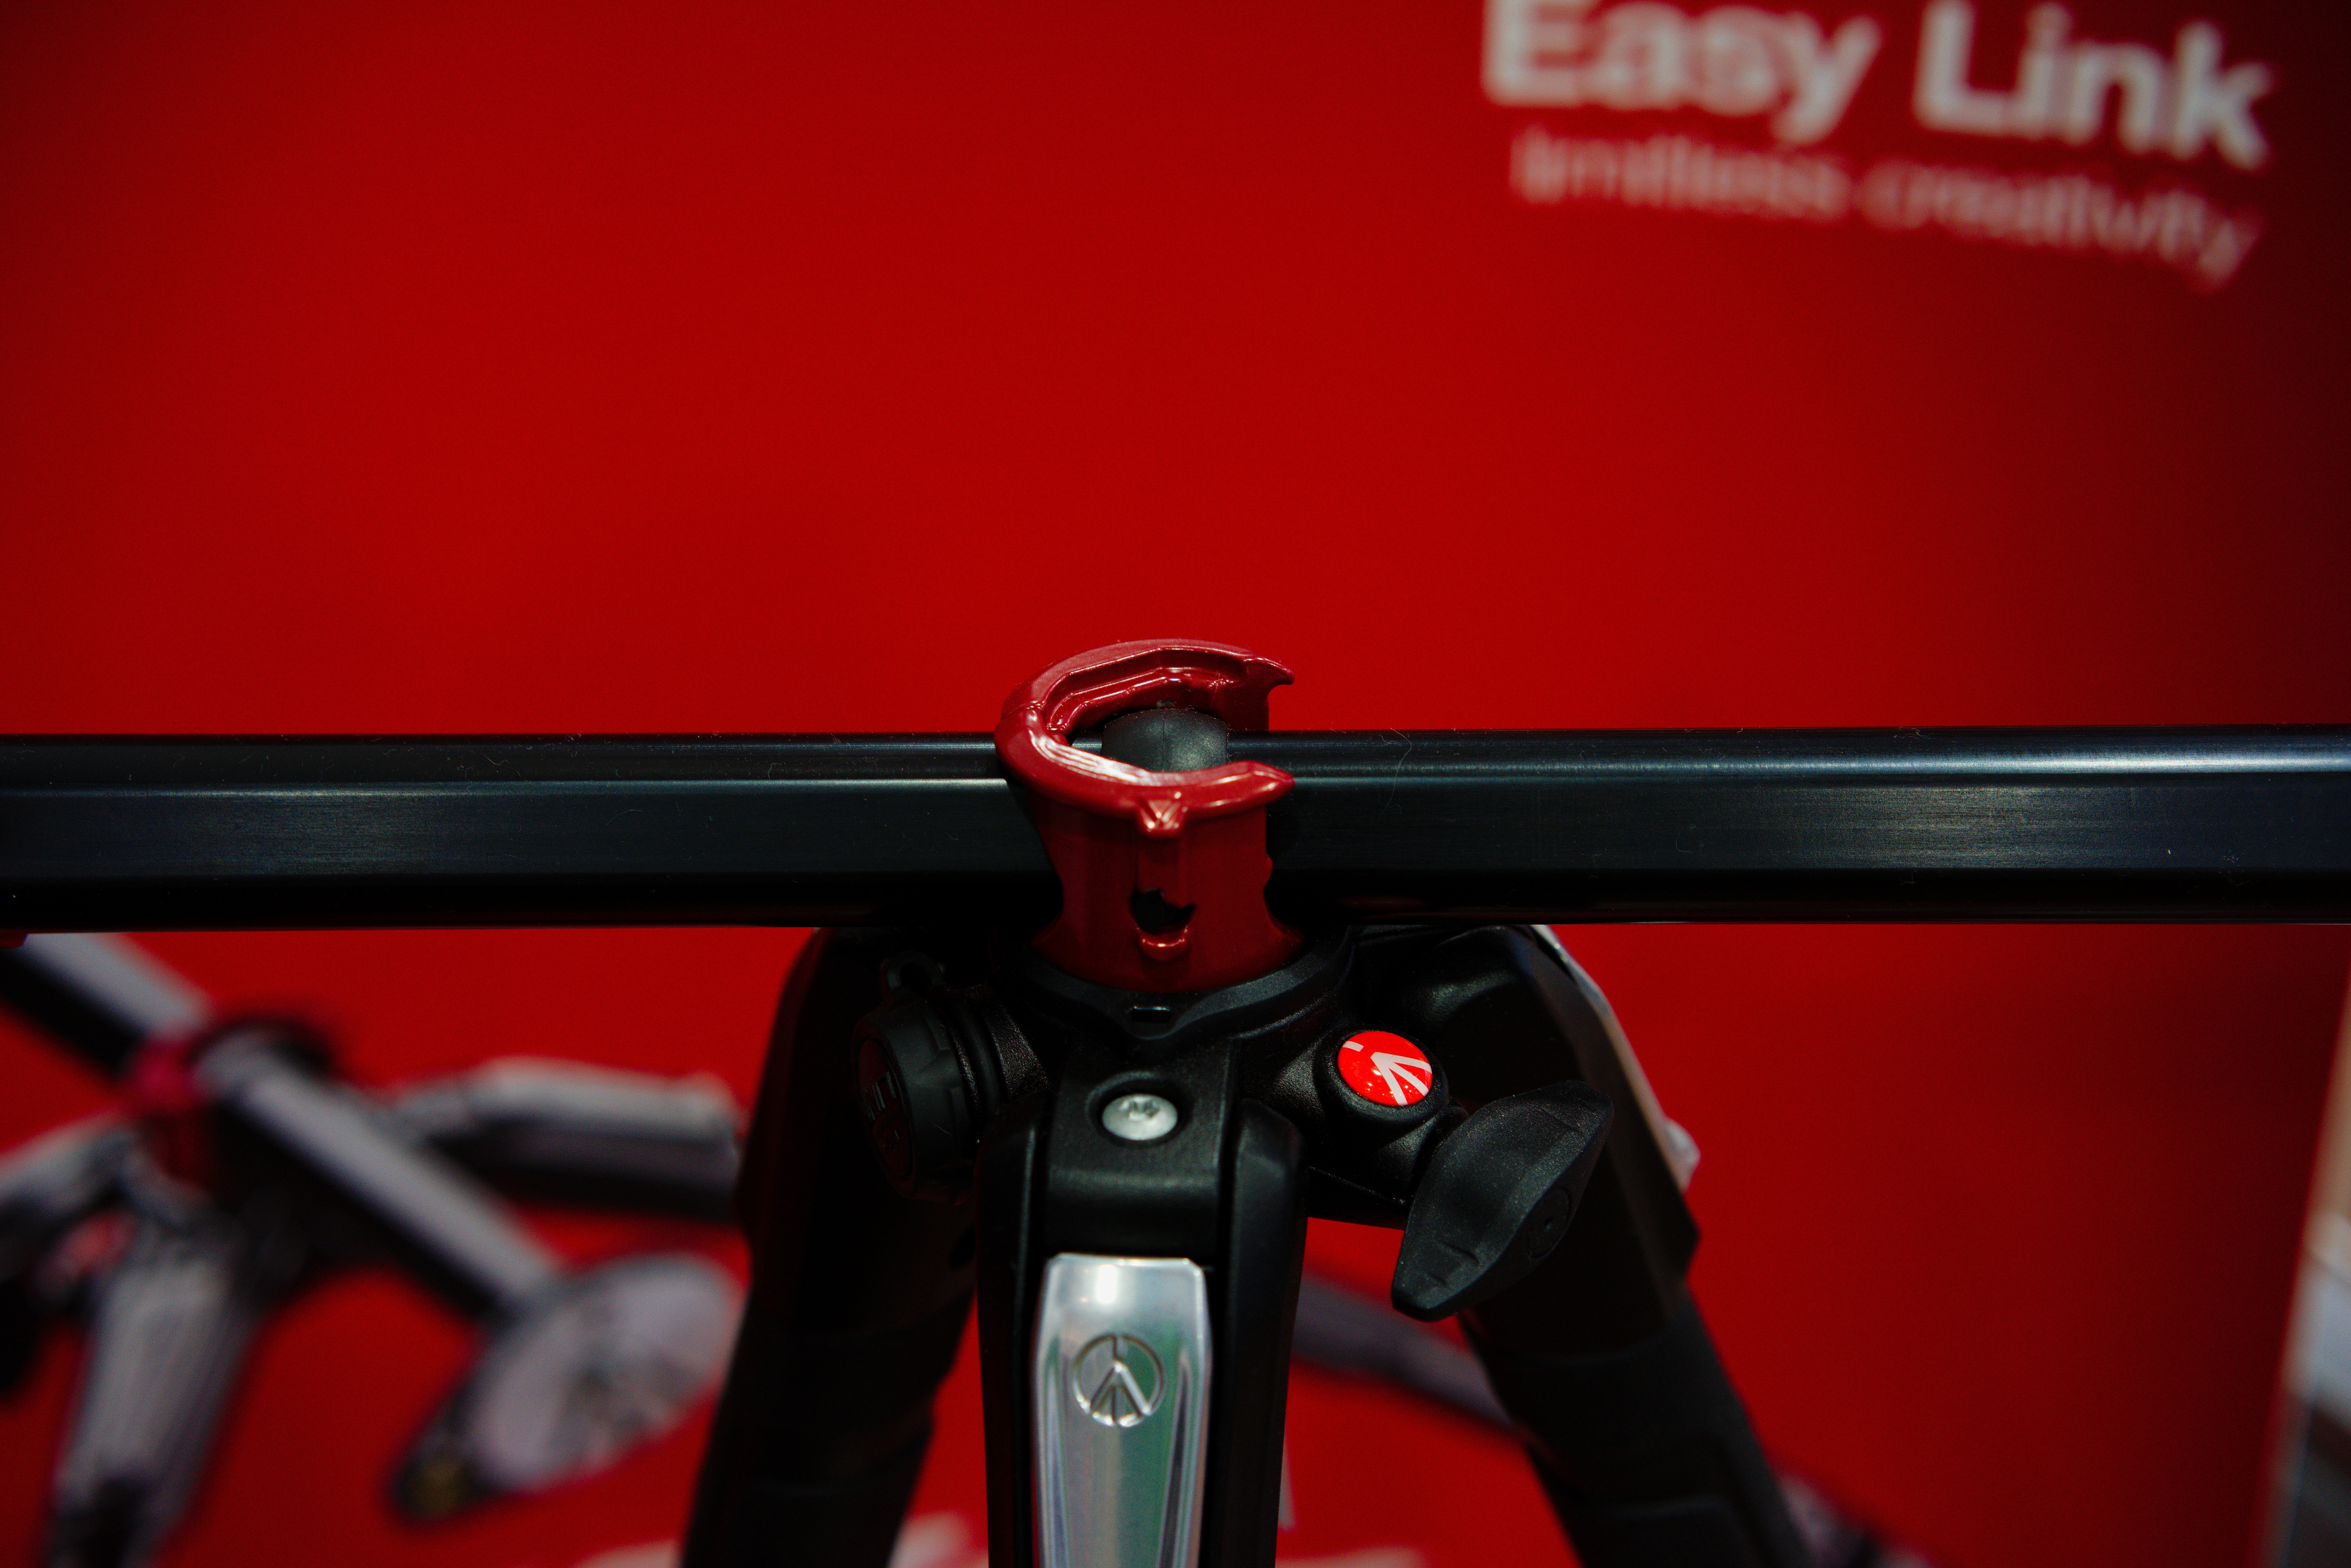
photography, red, vehicle, metal, black, tripod, photograph, camera tripod, tripod head